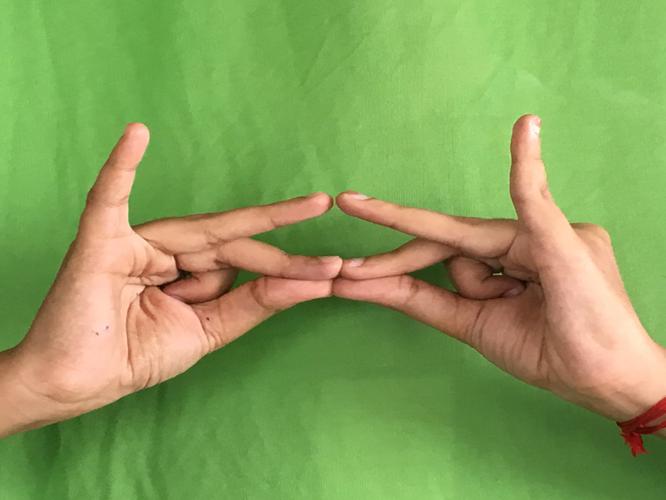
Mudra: Sakata
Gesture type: double_hand